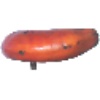
Label: red_banana